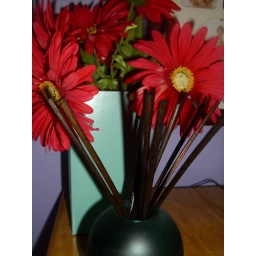
flower in blue